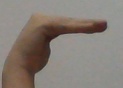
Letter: haa